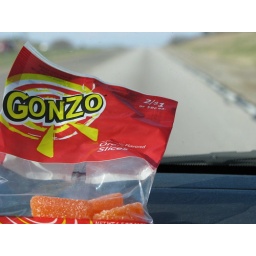
yummy candied orange slices, made by Gonzo, perfect road trip snacks.